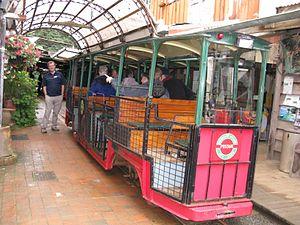
Train au départ au driving creek railway.